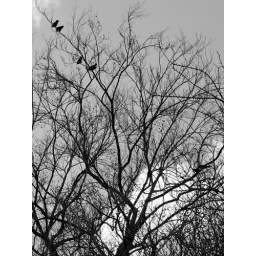
Four black crows sitting in a tree